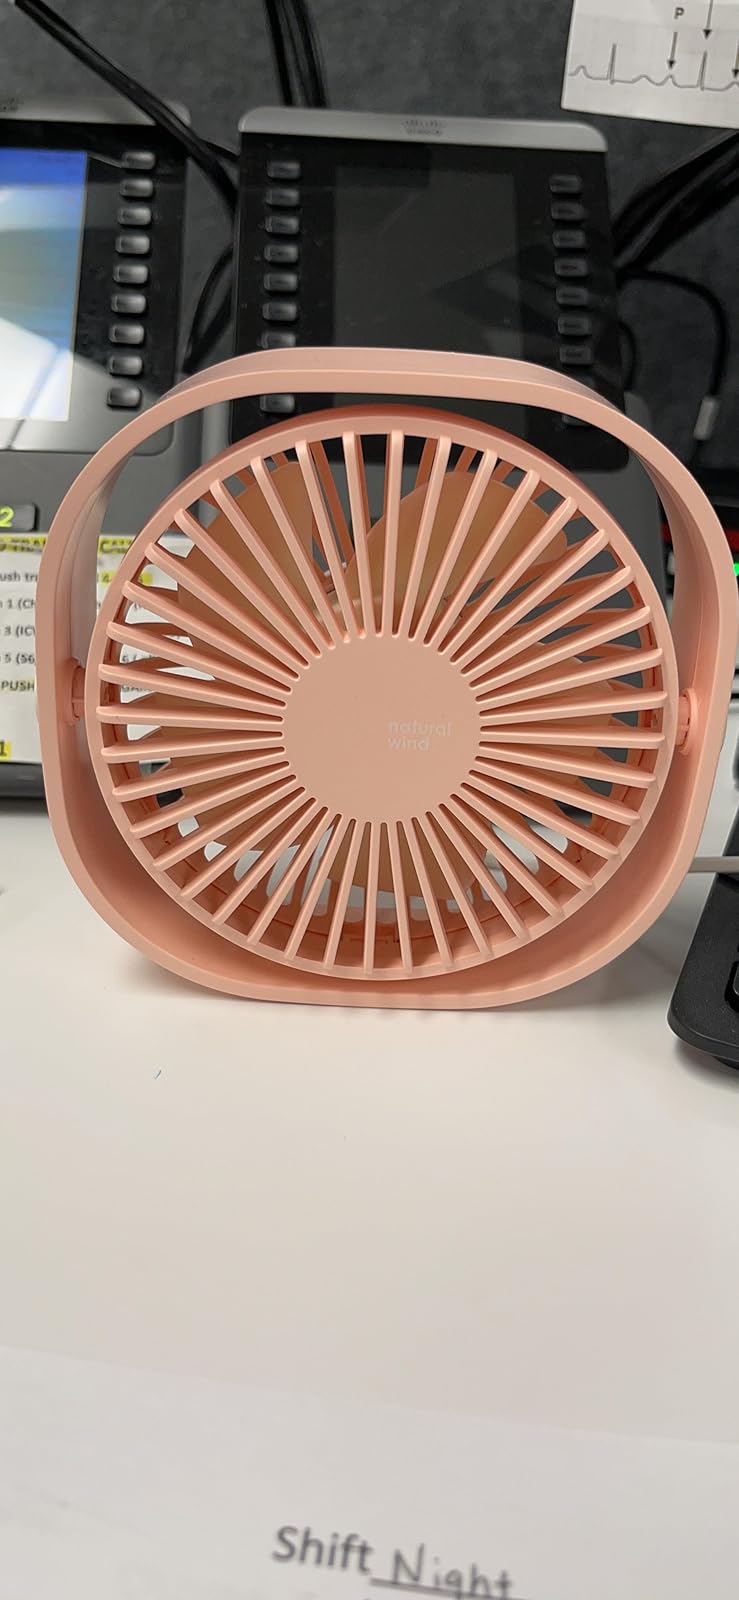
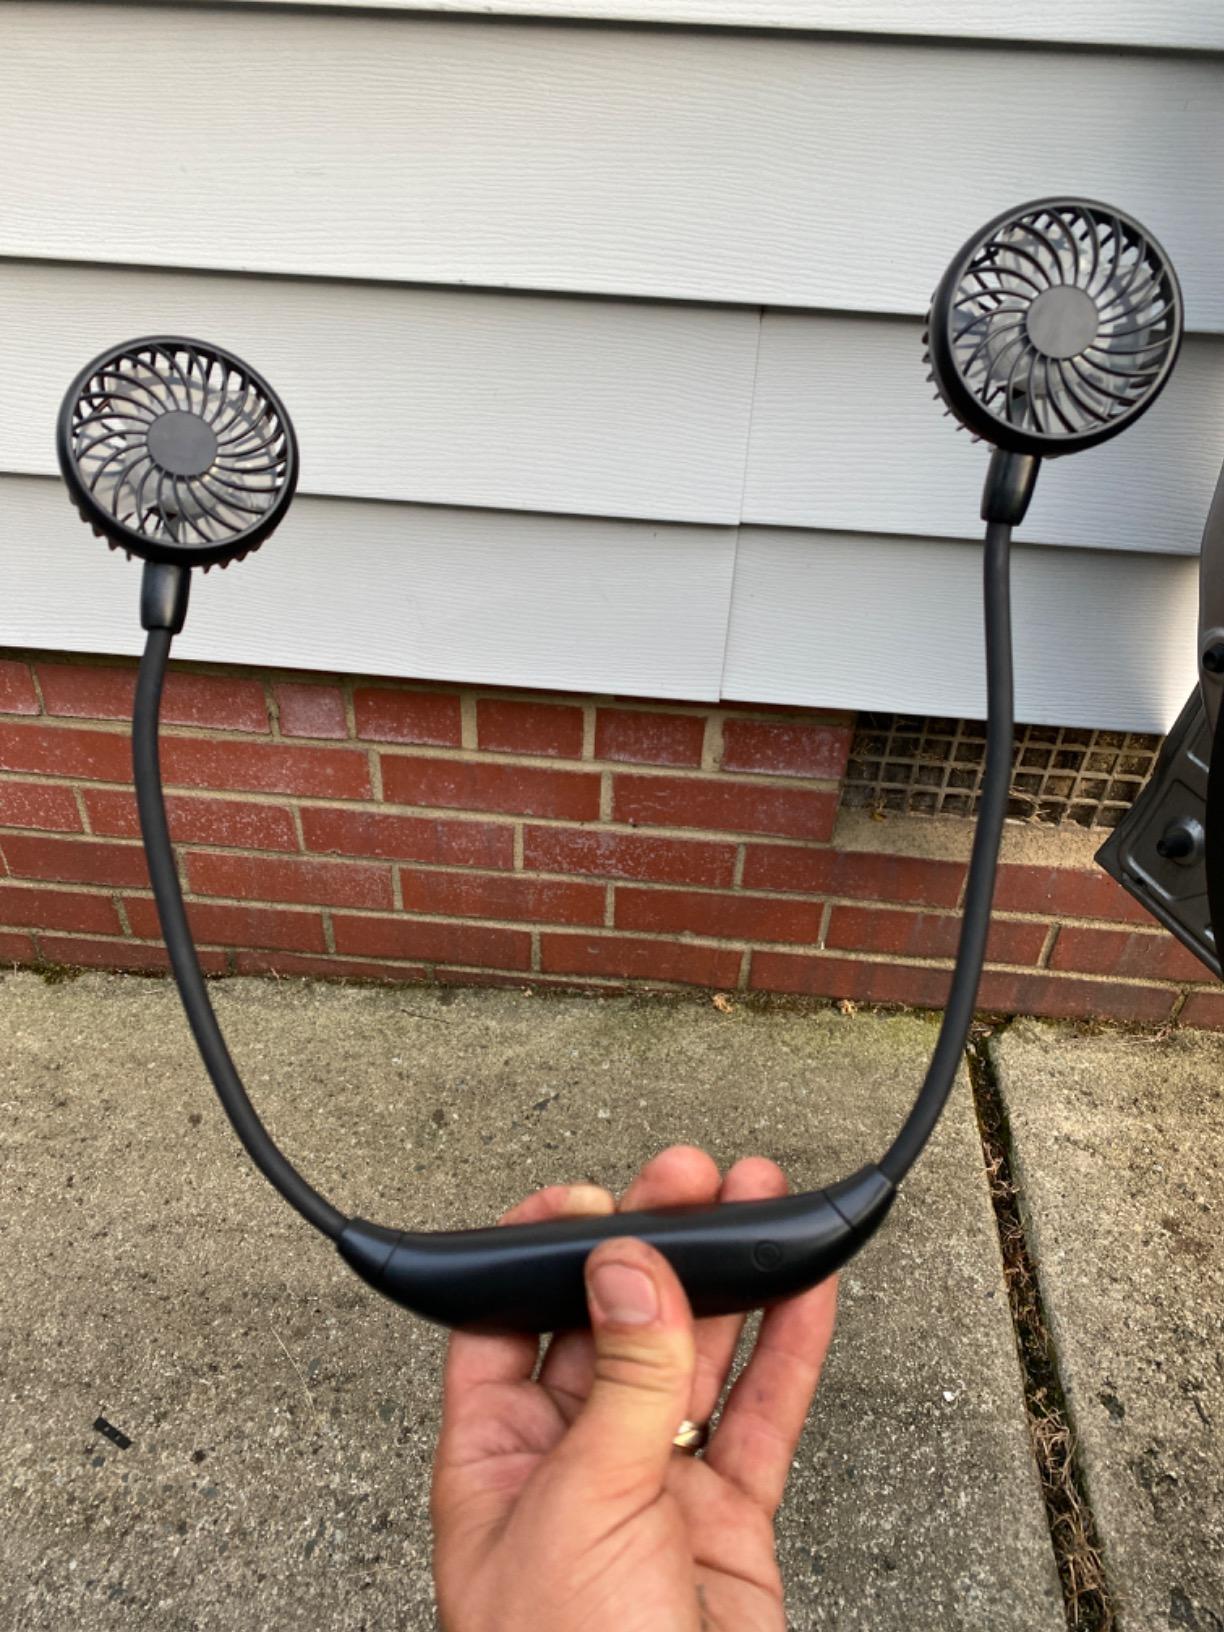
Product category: fan
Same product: no